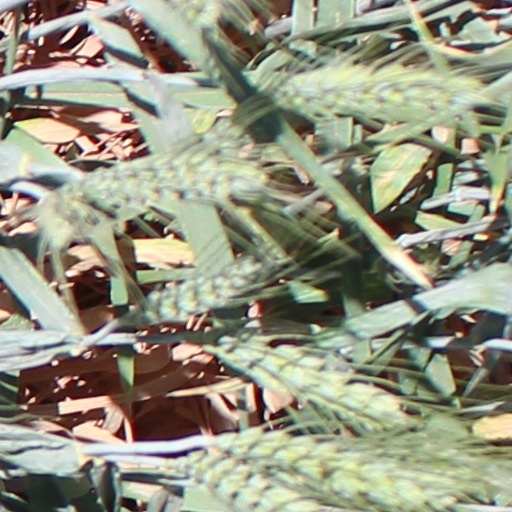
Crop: wheat